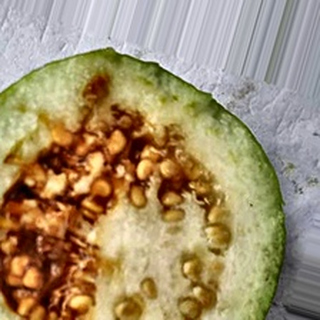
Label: guava_fruit_fly